Round ribbontail ray

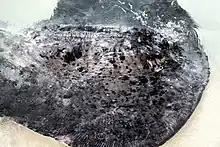
A round ribbontail ray in the Maldives, where it is a valuable ecotourist draw.

The round ribbontail ray is not aggressive and has been known to approach and investigate divers. However, if harassed it can inflict a severe wound with its venomous tail spine. This species has been responsible for at least one recorded fatality of a diver who was stabbed while attempting to ride the ray. The round ribbontail ray is popular with ecotourist divers because of its size and spectacular appearance.